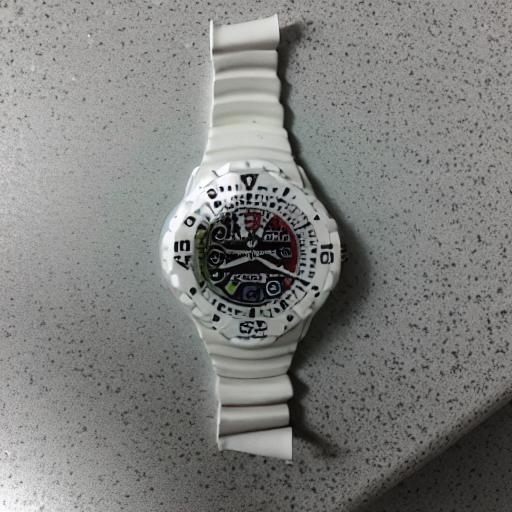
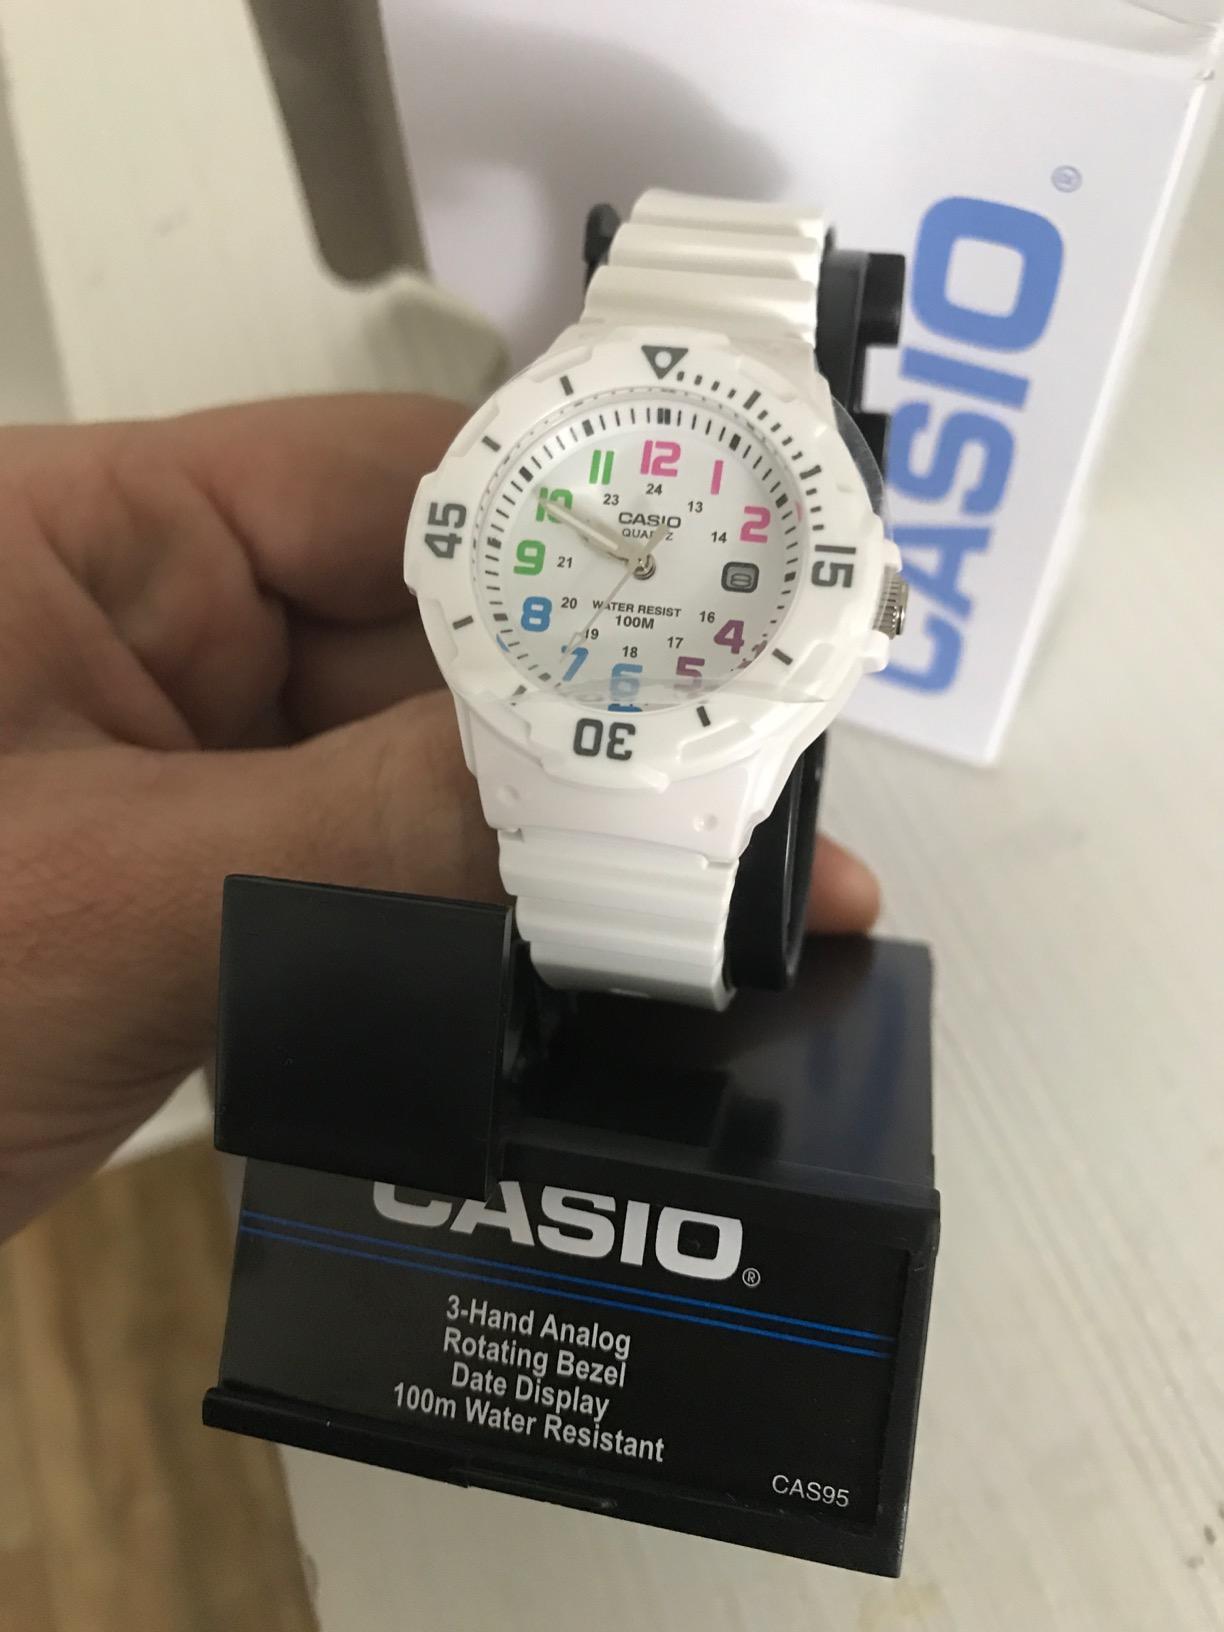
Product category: accessories_watch
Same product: no